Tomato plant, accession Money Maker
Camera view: bottom (45 deg); turntable rotation: 150 degrees
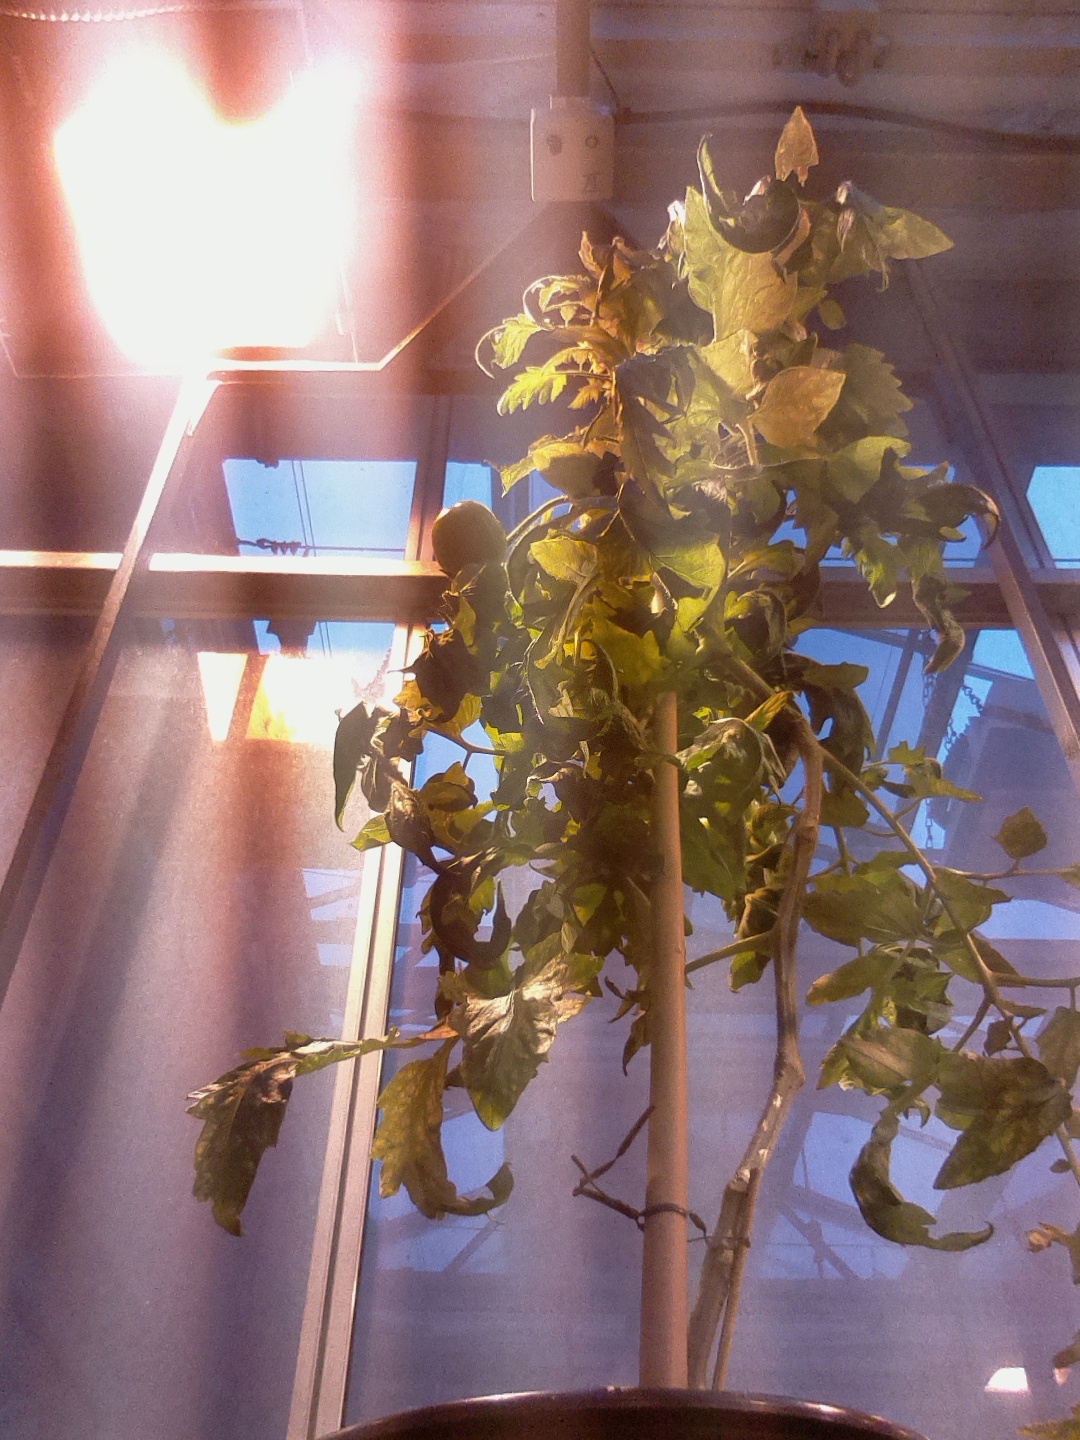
BBCH growth stage 77: 70%-80% of final fruit size